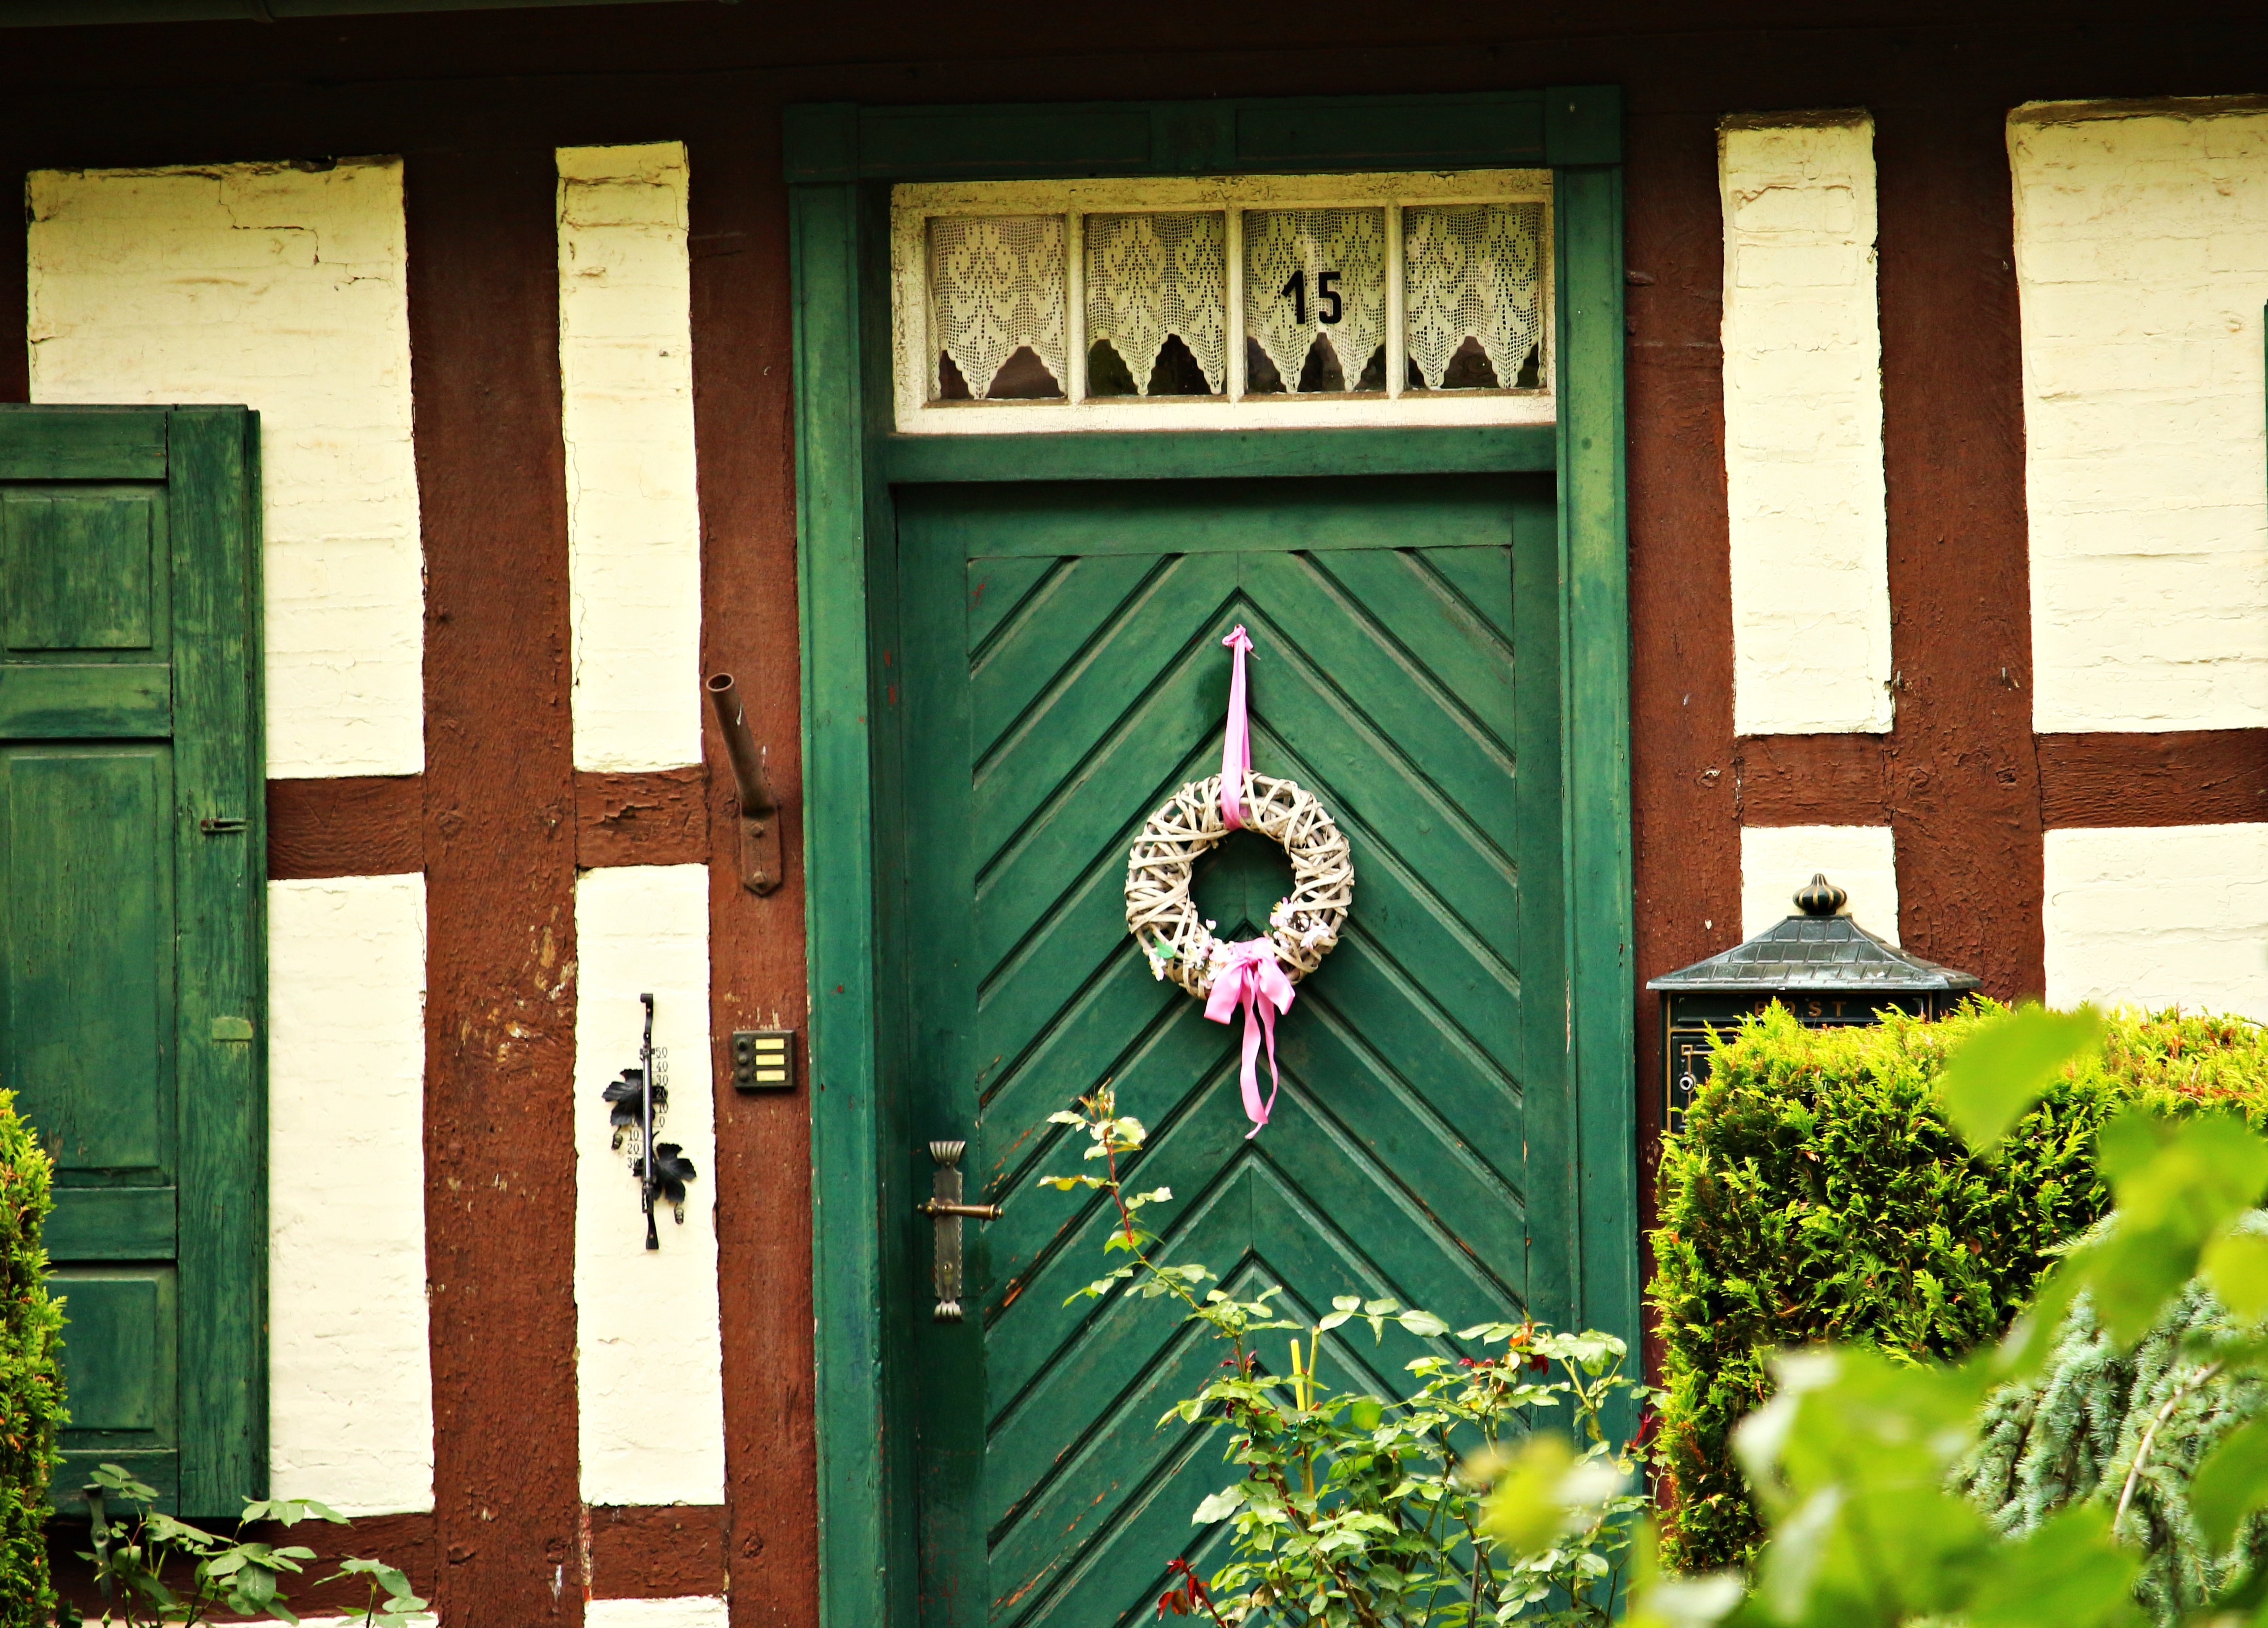
house, window, building, home, wall, green, color, facade, door, wreath, interior design, wooden door, input, historically, fachwerkhaus, truss